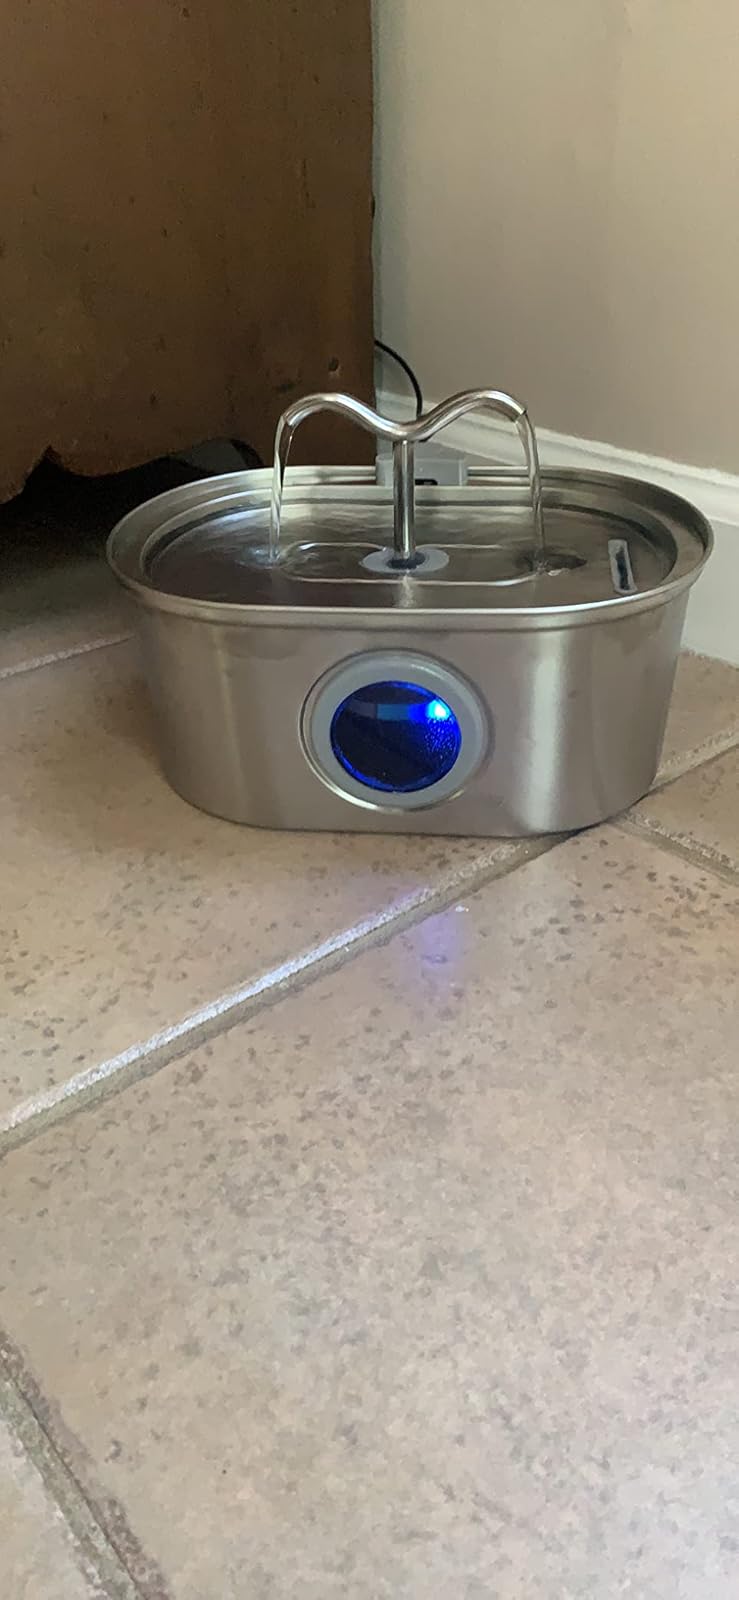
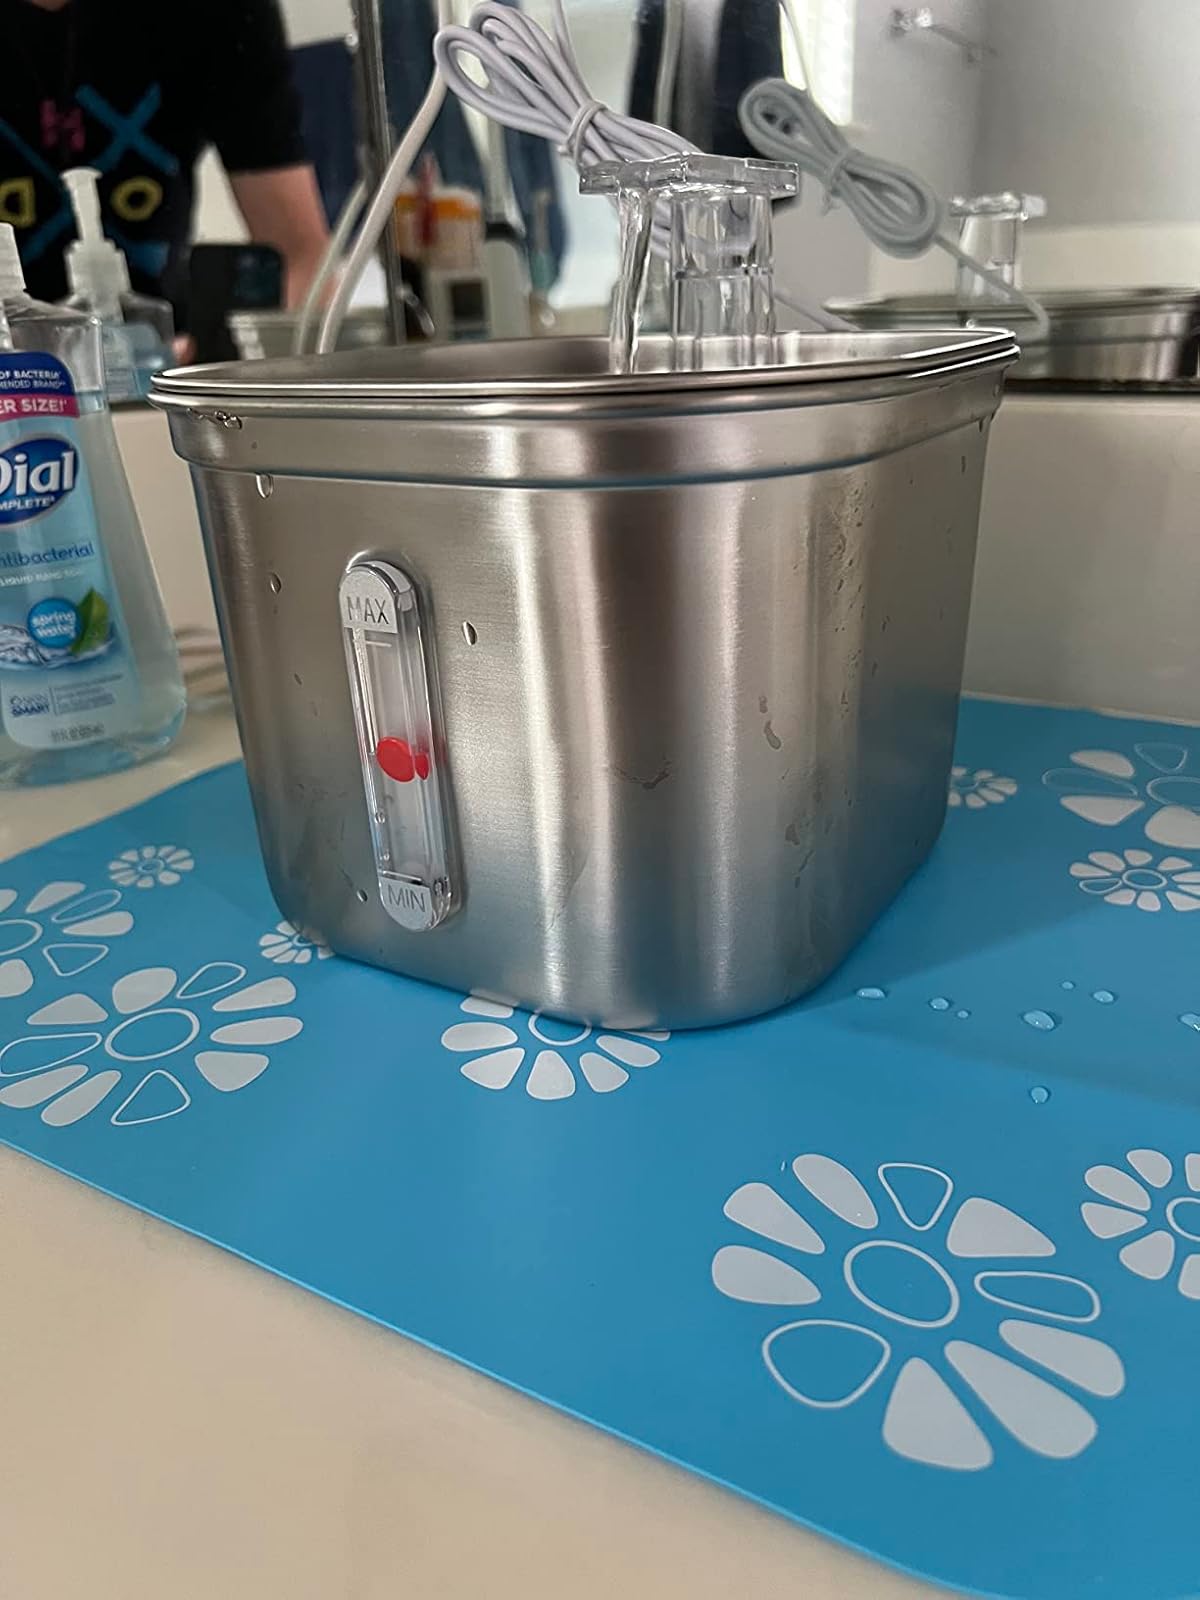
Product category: items_bowl
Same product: no